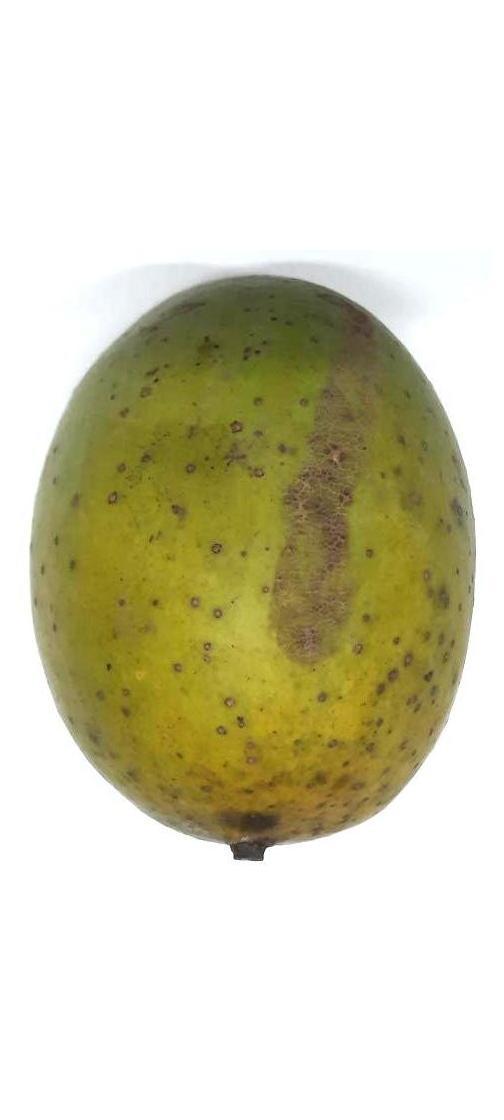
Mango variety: Langra